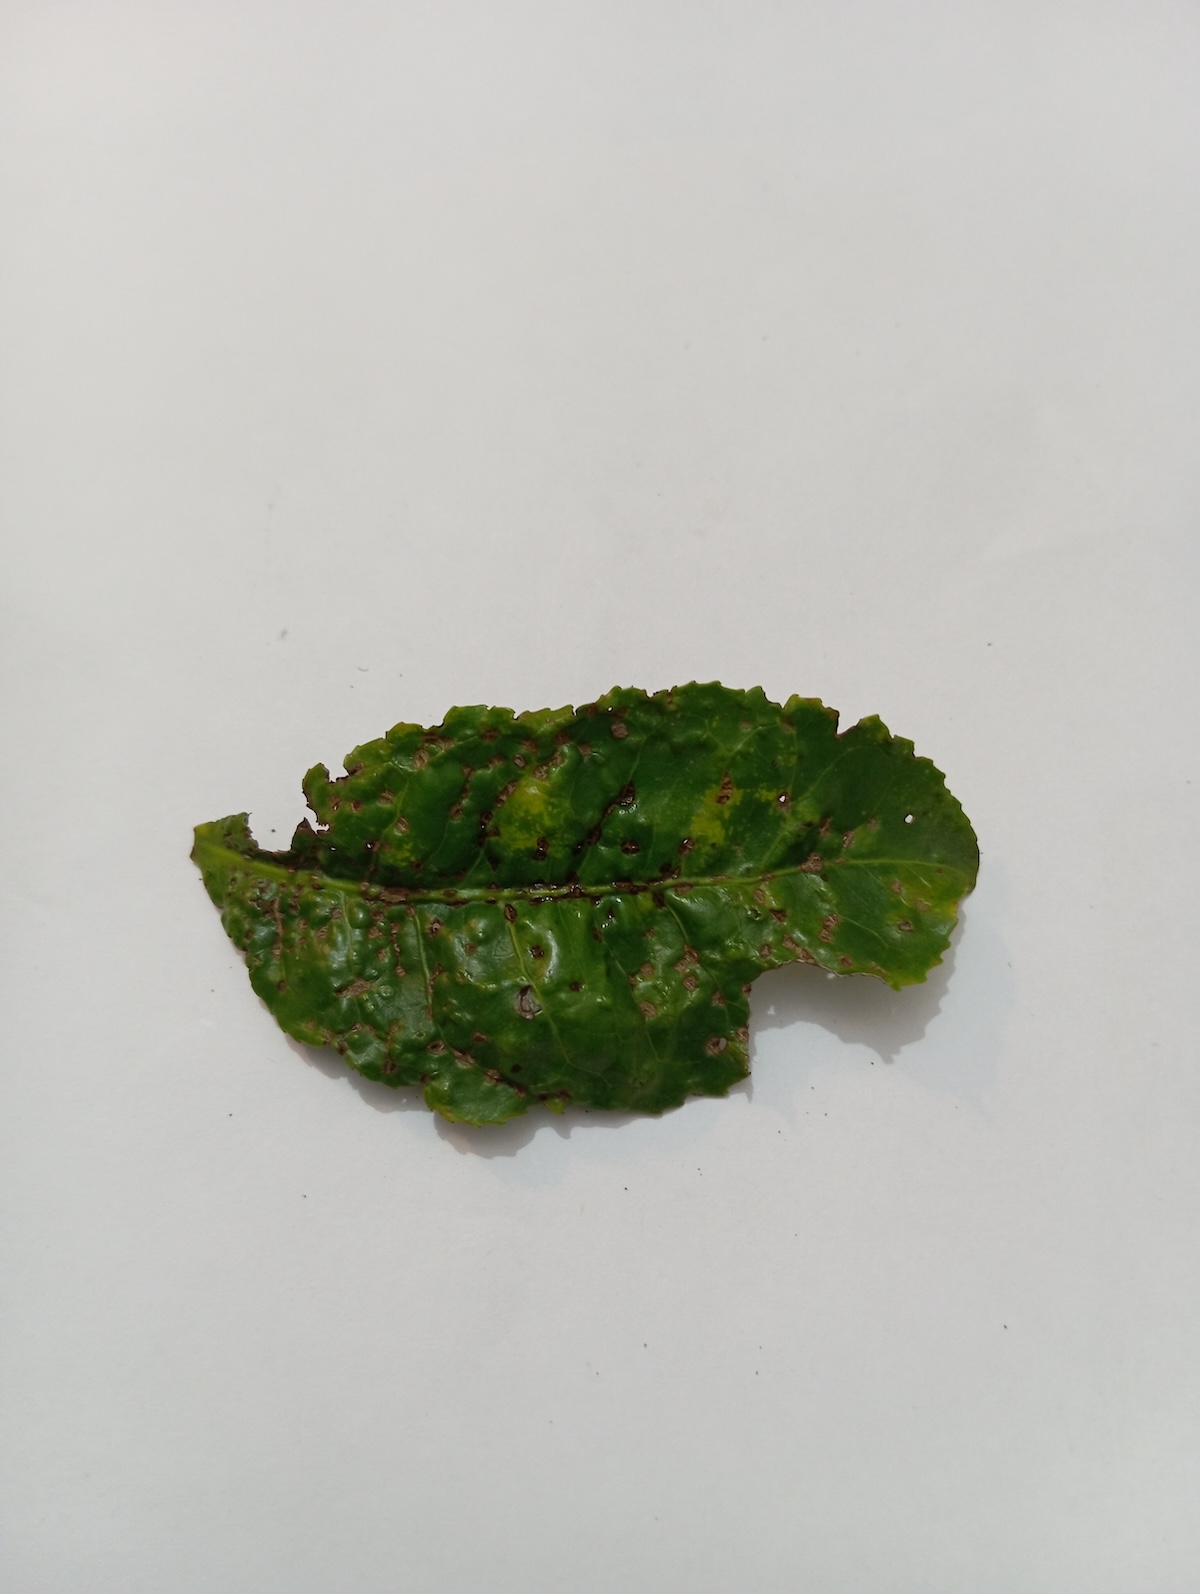
Label: Green mirid bug